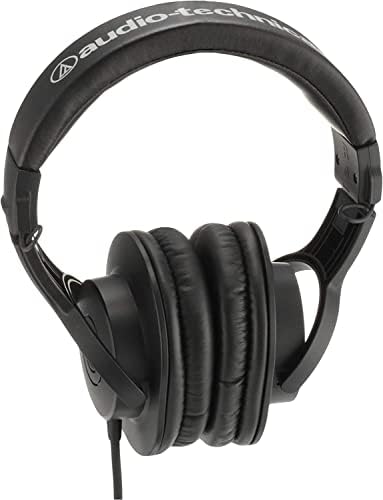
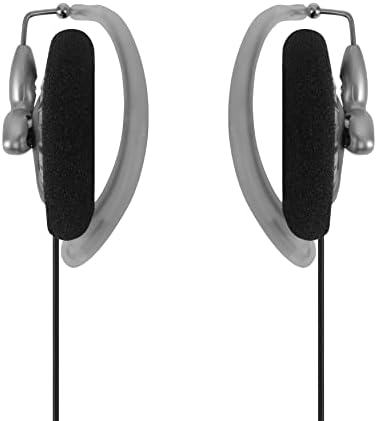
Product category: headphones
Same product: no